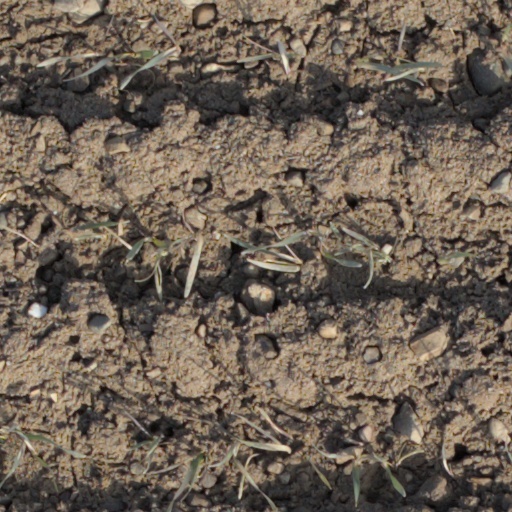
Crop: wheat